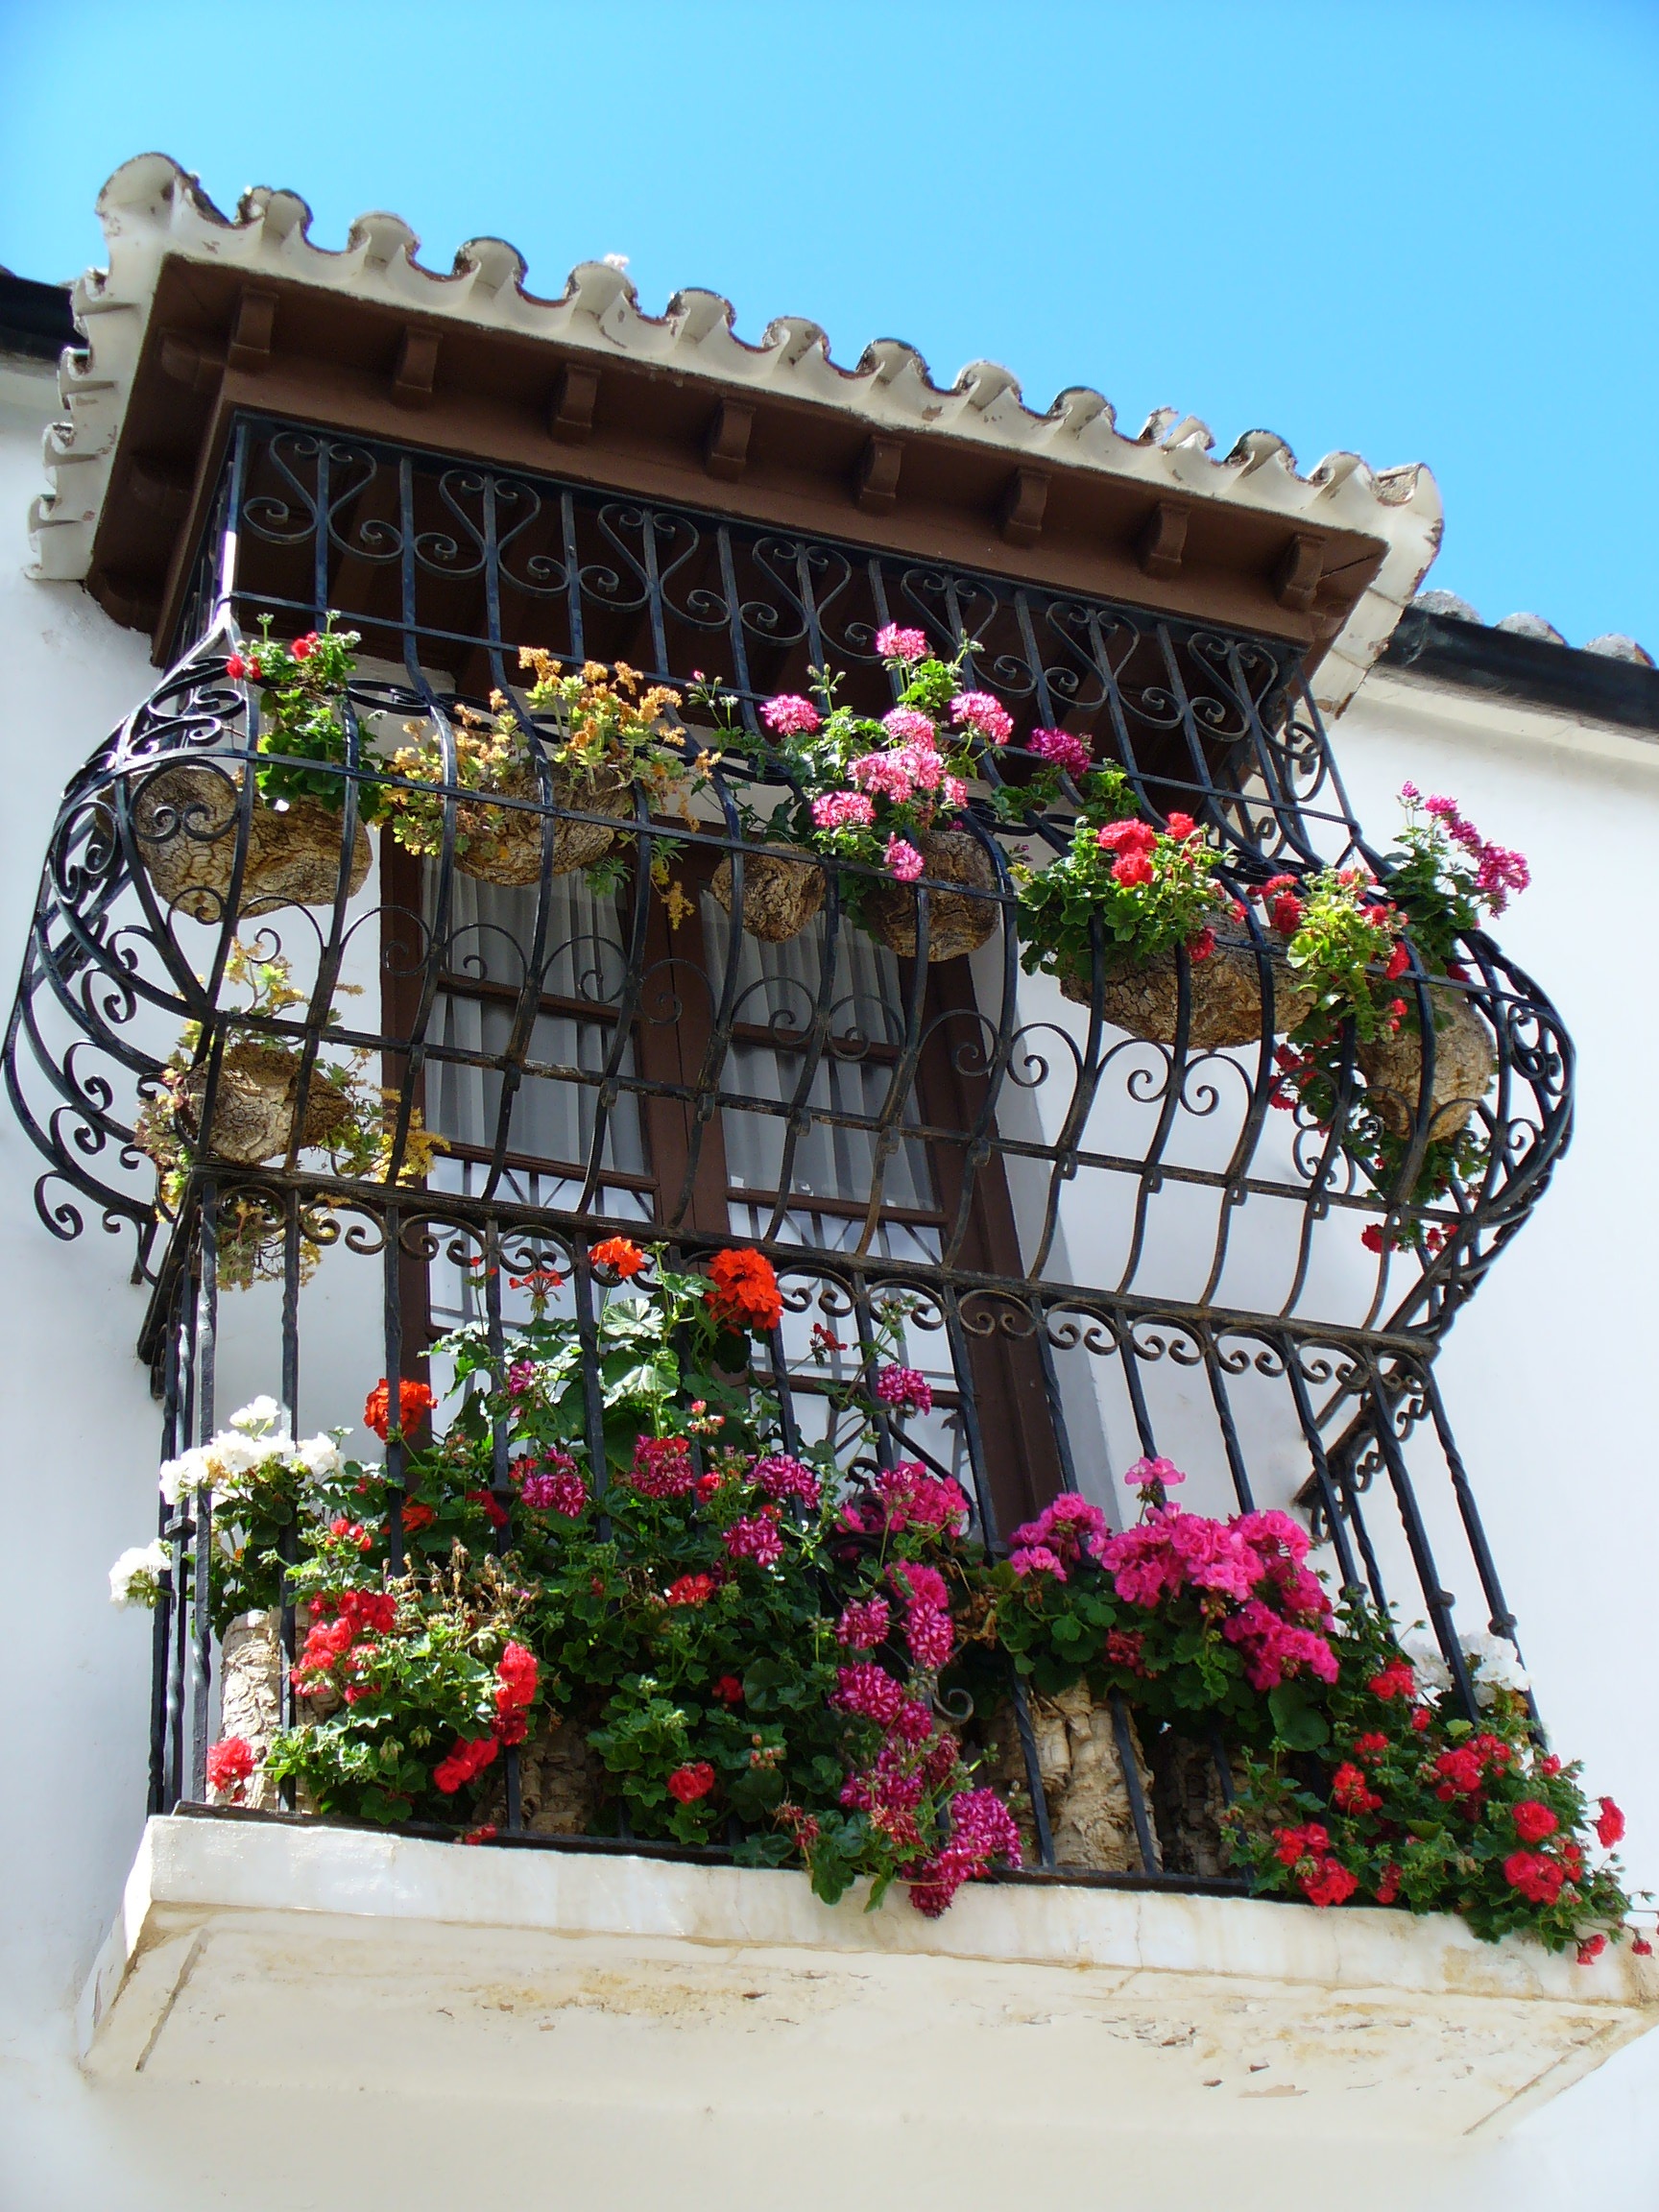
architecture, plant, flower, window, building, balcony, facade, garden, flora, grid, floristry, retail, old window, floral design, flower arranging